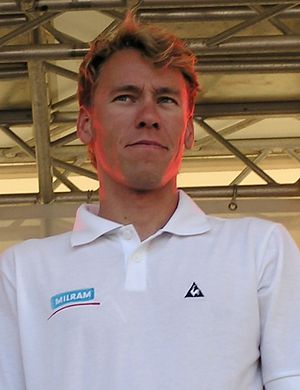
Sebastian Siedler
Sebastian Siedler
Sebastian Siedler er en professionel tysk landevejscykelrytter. Han cykler for holdet Team Vorarlberg. I 2009 vandt han 1. Etape af Post Danmark Rundt